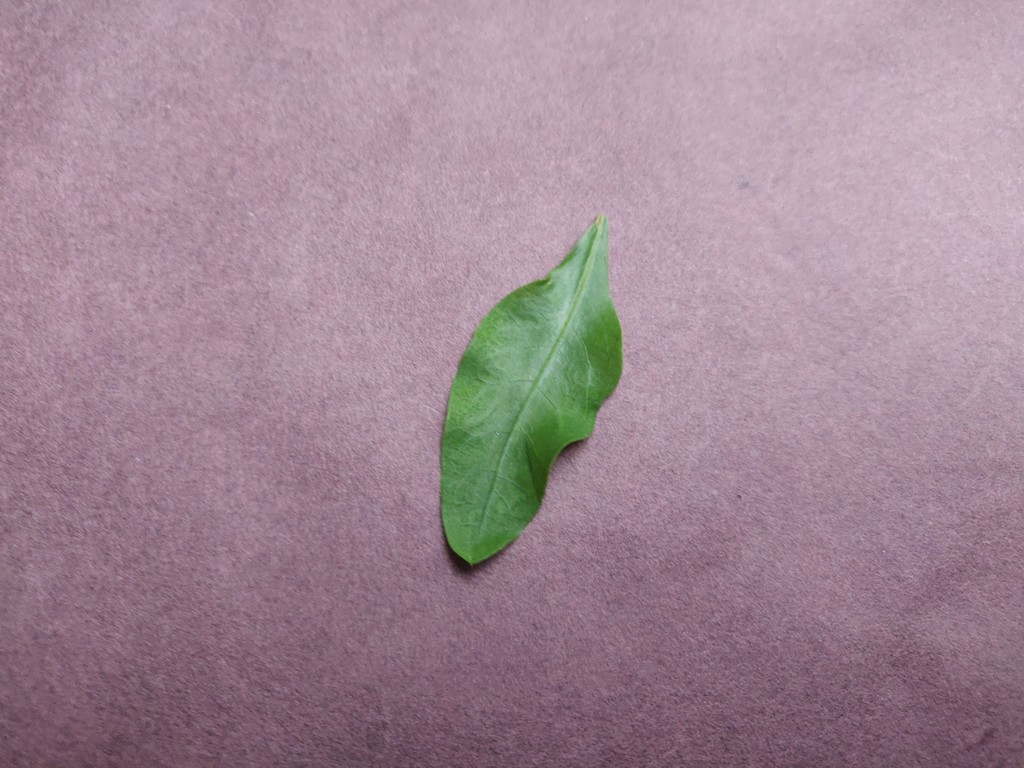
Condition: Healthy
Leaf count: single
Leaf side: front